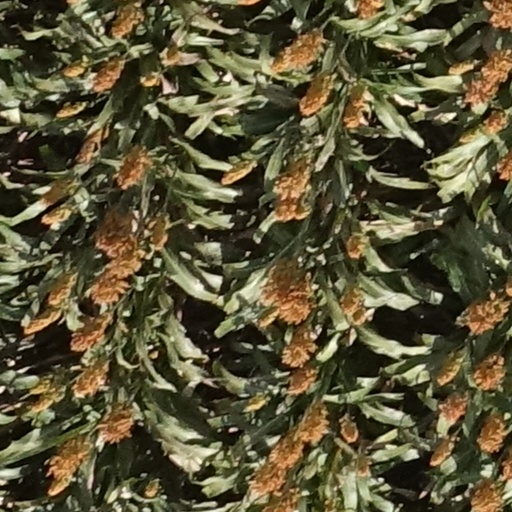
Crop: sorghum